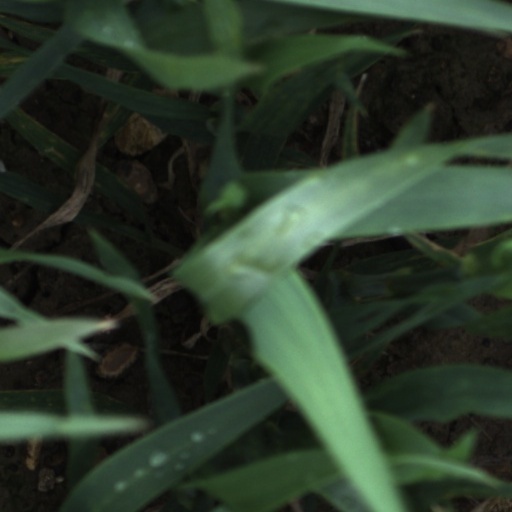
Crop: wheat